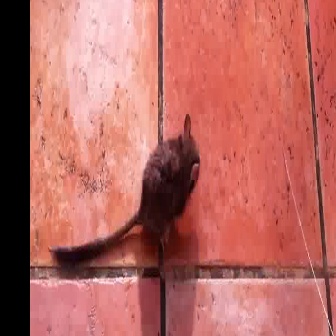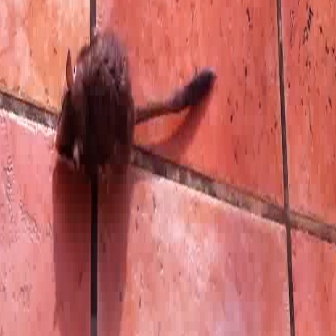
  Please identify the target specified by the bounding box [47,110,200,263] in the first image and locate it in the second image. Return the coordinates in [x_min,y_min,x_max,y_max] format.
Answer: [53,27,216,190]